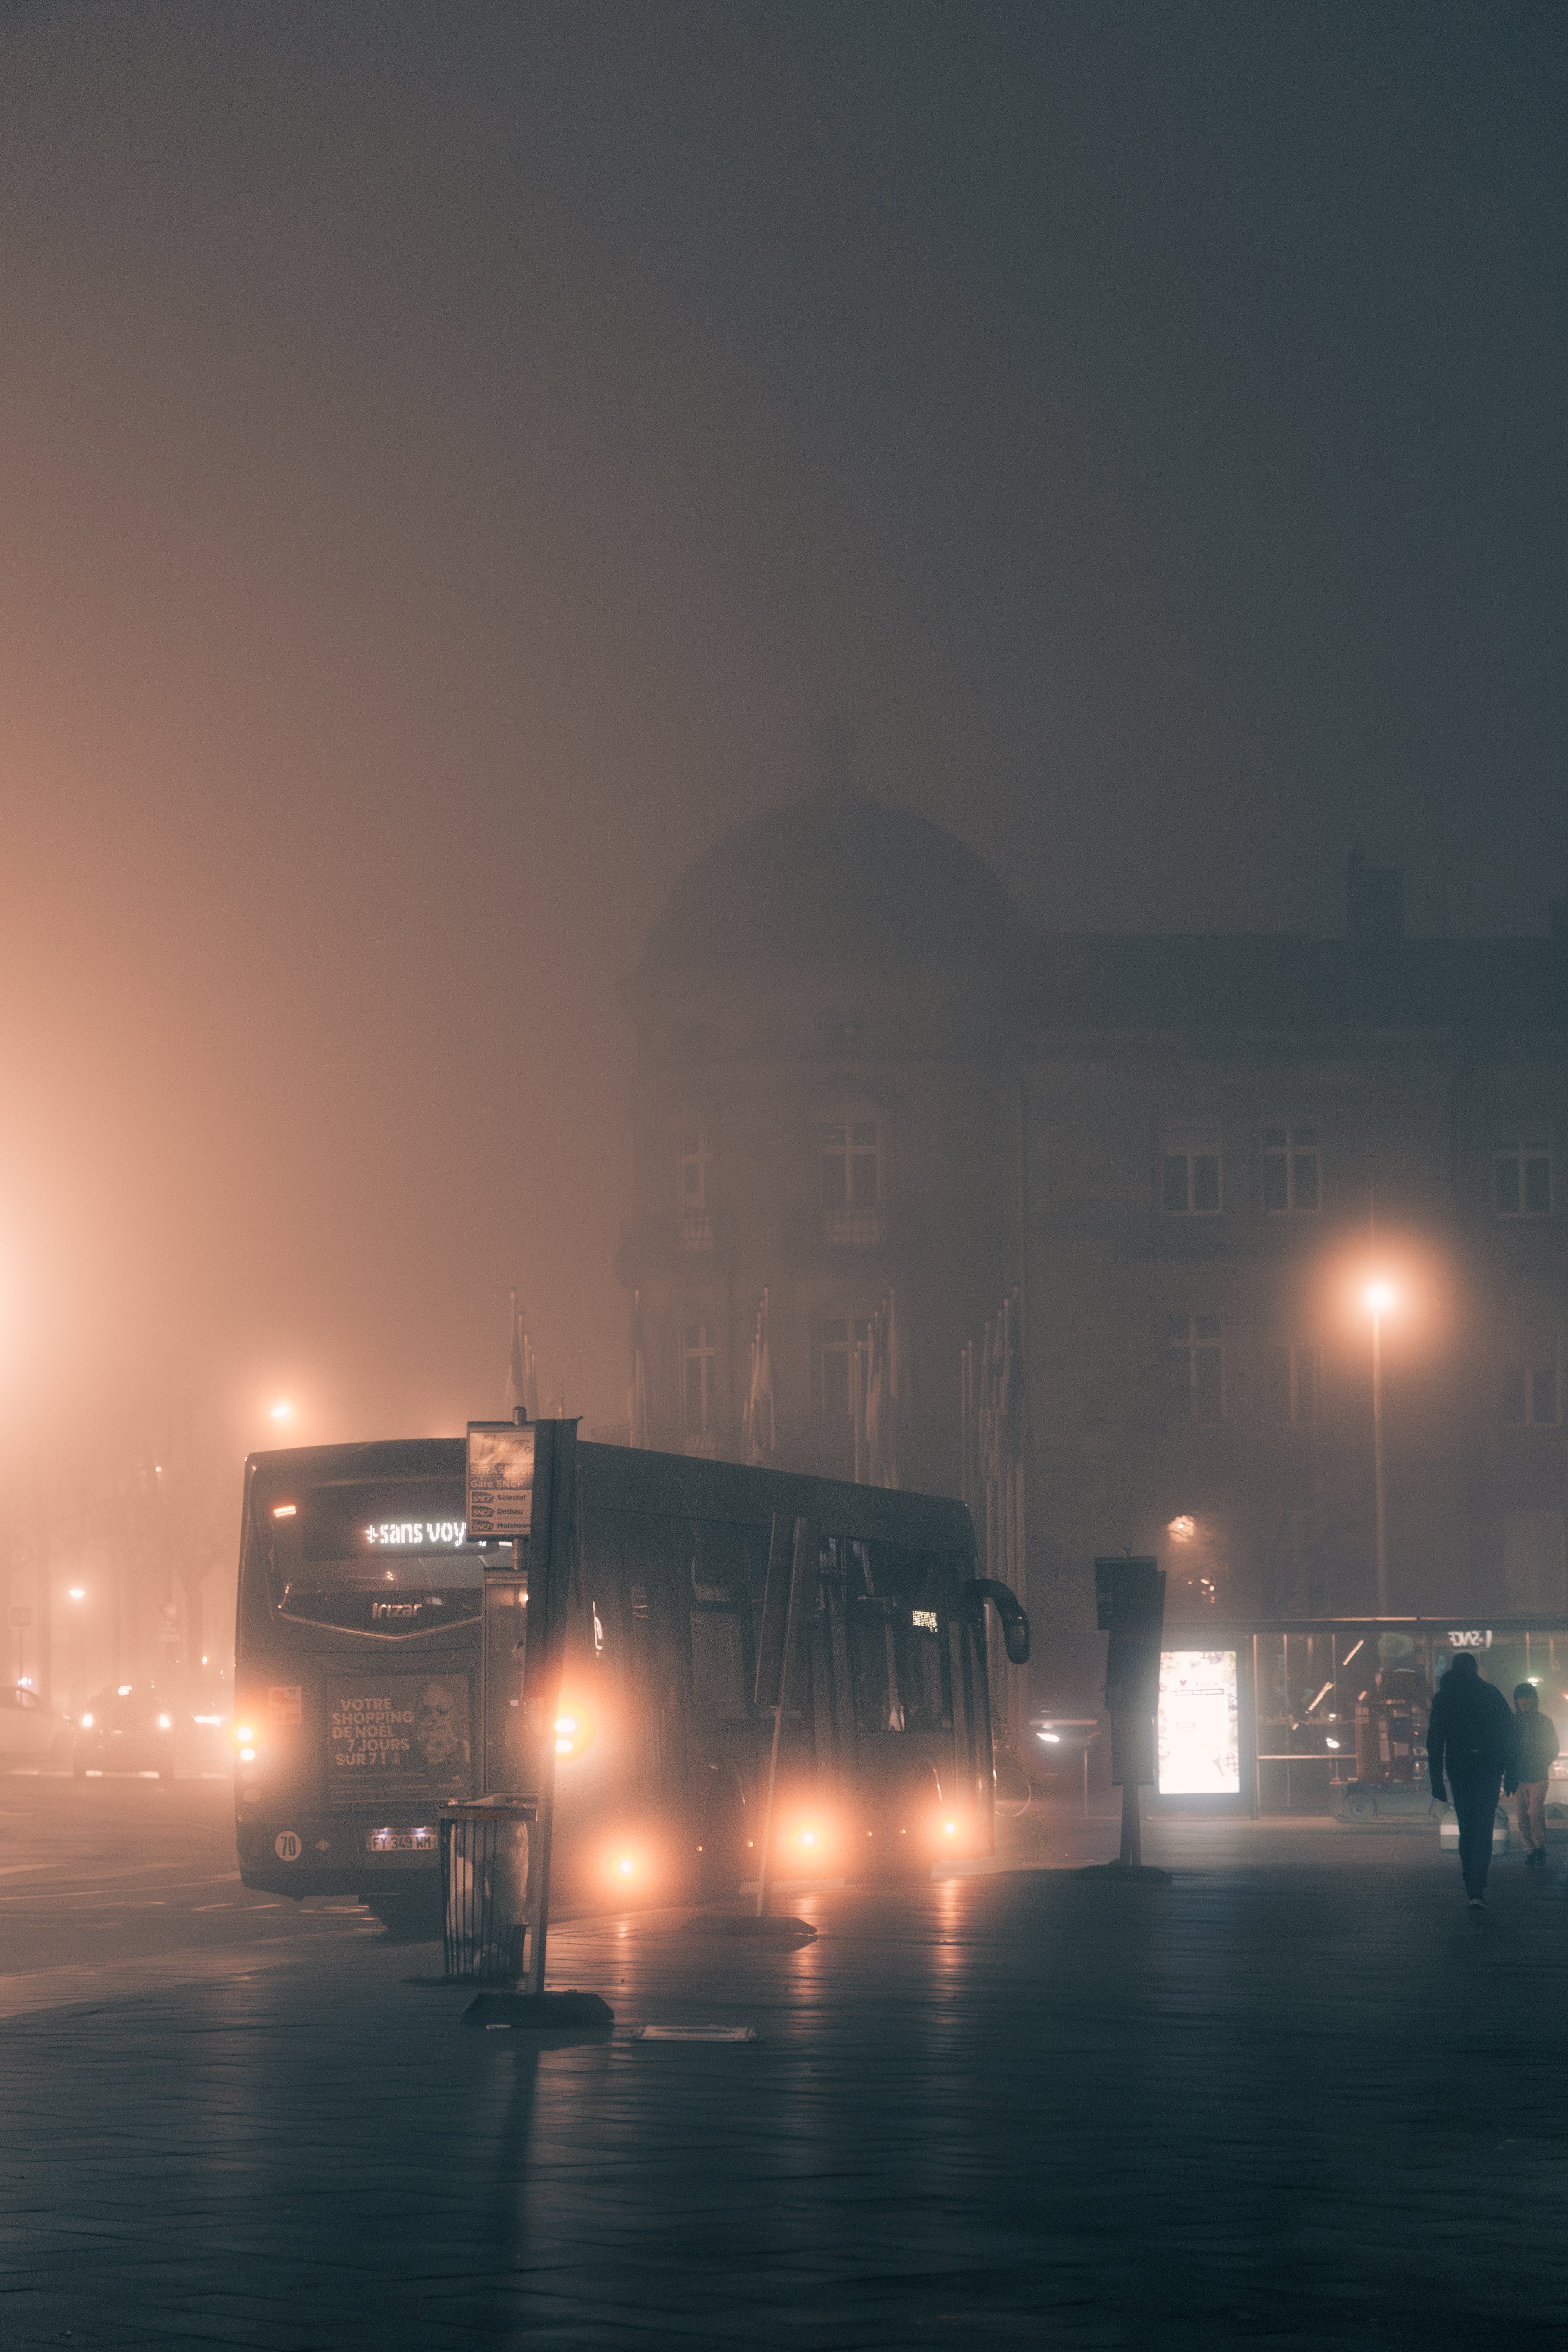
natural, atmosphere, cloud, vehicle, automotive lighting, sky, light, tire, bus, street light, fog, electricity, mode of transport, atmospheric phenomenon, headlamp, rolling, asphalt, motor vehicle, truck, wheel, road surface, automotive exterior, gas, midnight, building, commercial vehicle, city, tour bus service, lens flare, smoke, public utility, haze, automotive design, mist, darkness, auto part, road, Security lighting, public transport, landscape, evening, night, reflection, light fixture, electrical supply, tree, traffic, lane, winter, car, freeway, driving, highway, transport, freight transport, luxury vehicle